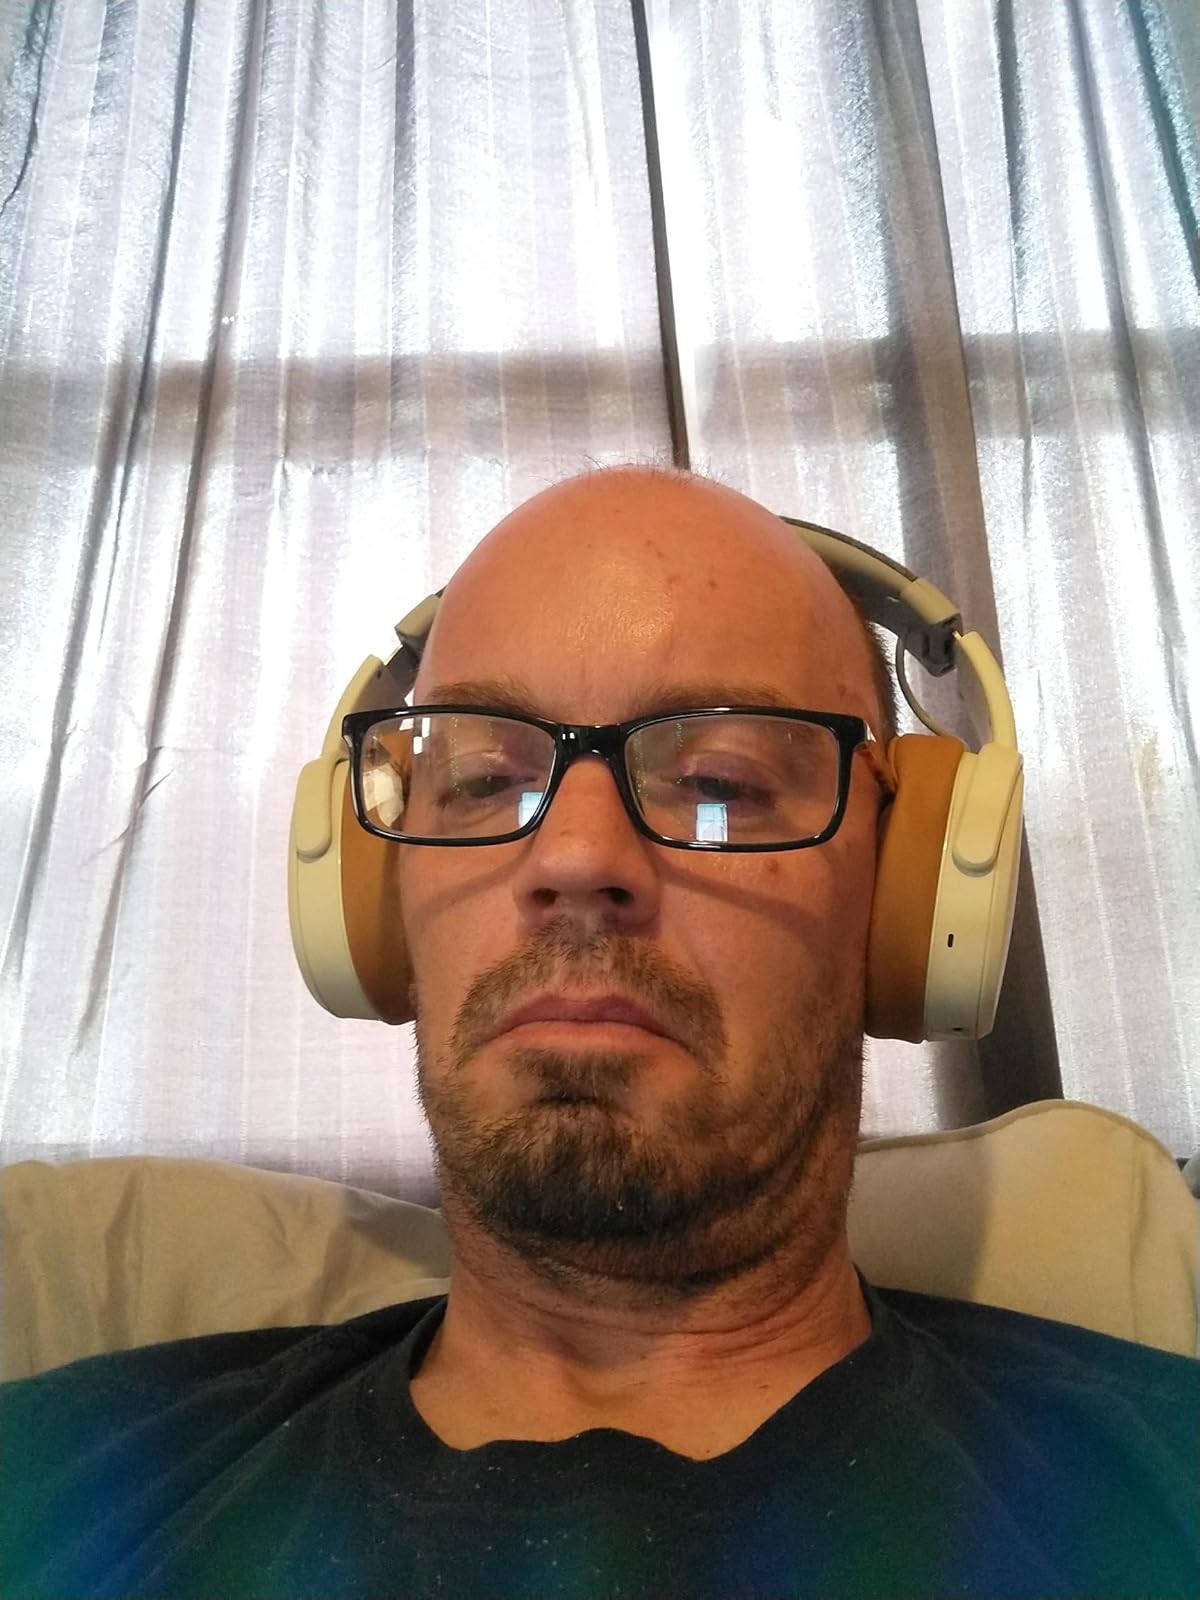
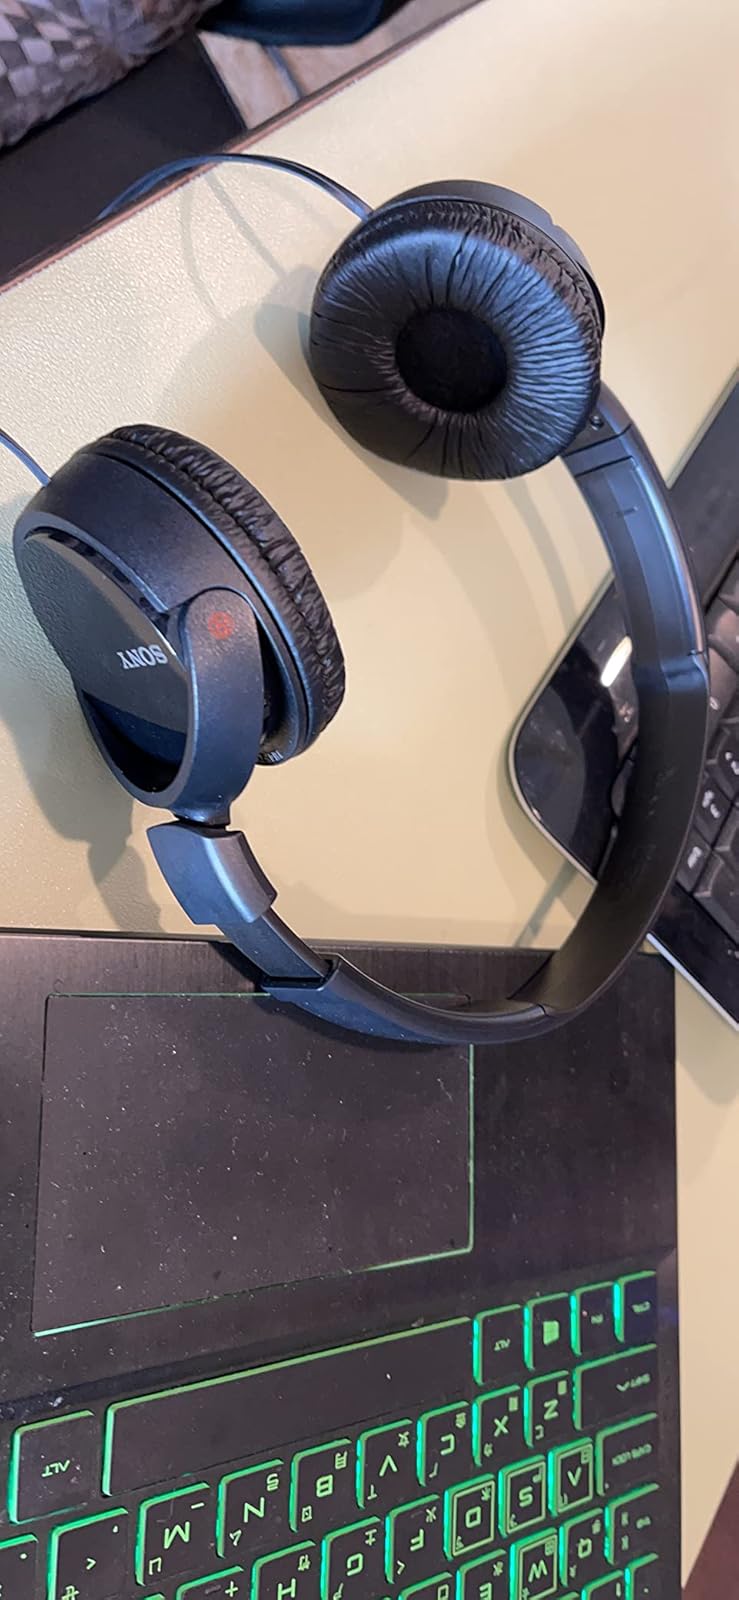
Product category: headphones
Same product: no